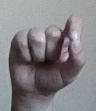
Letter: fa